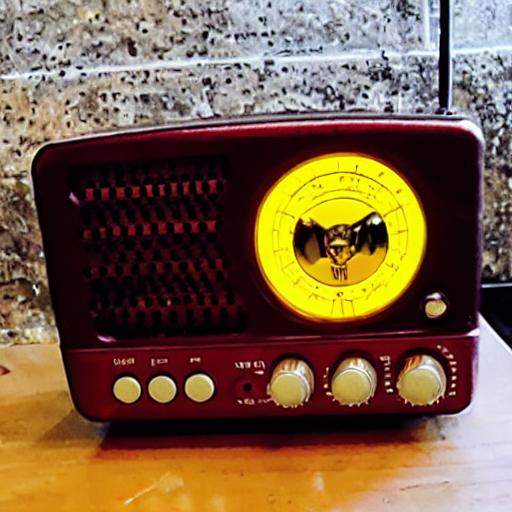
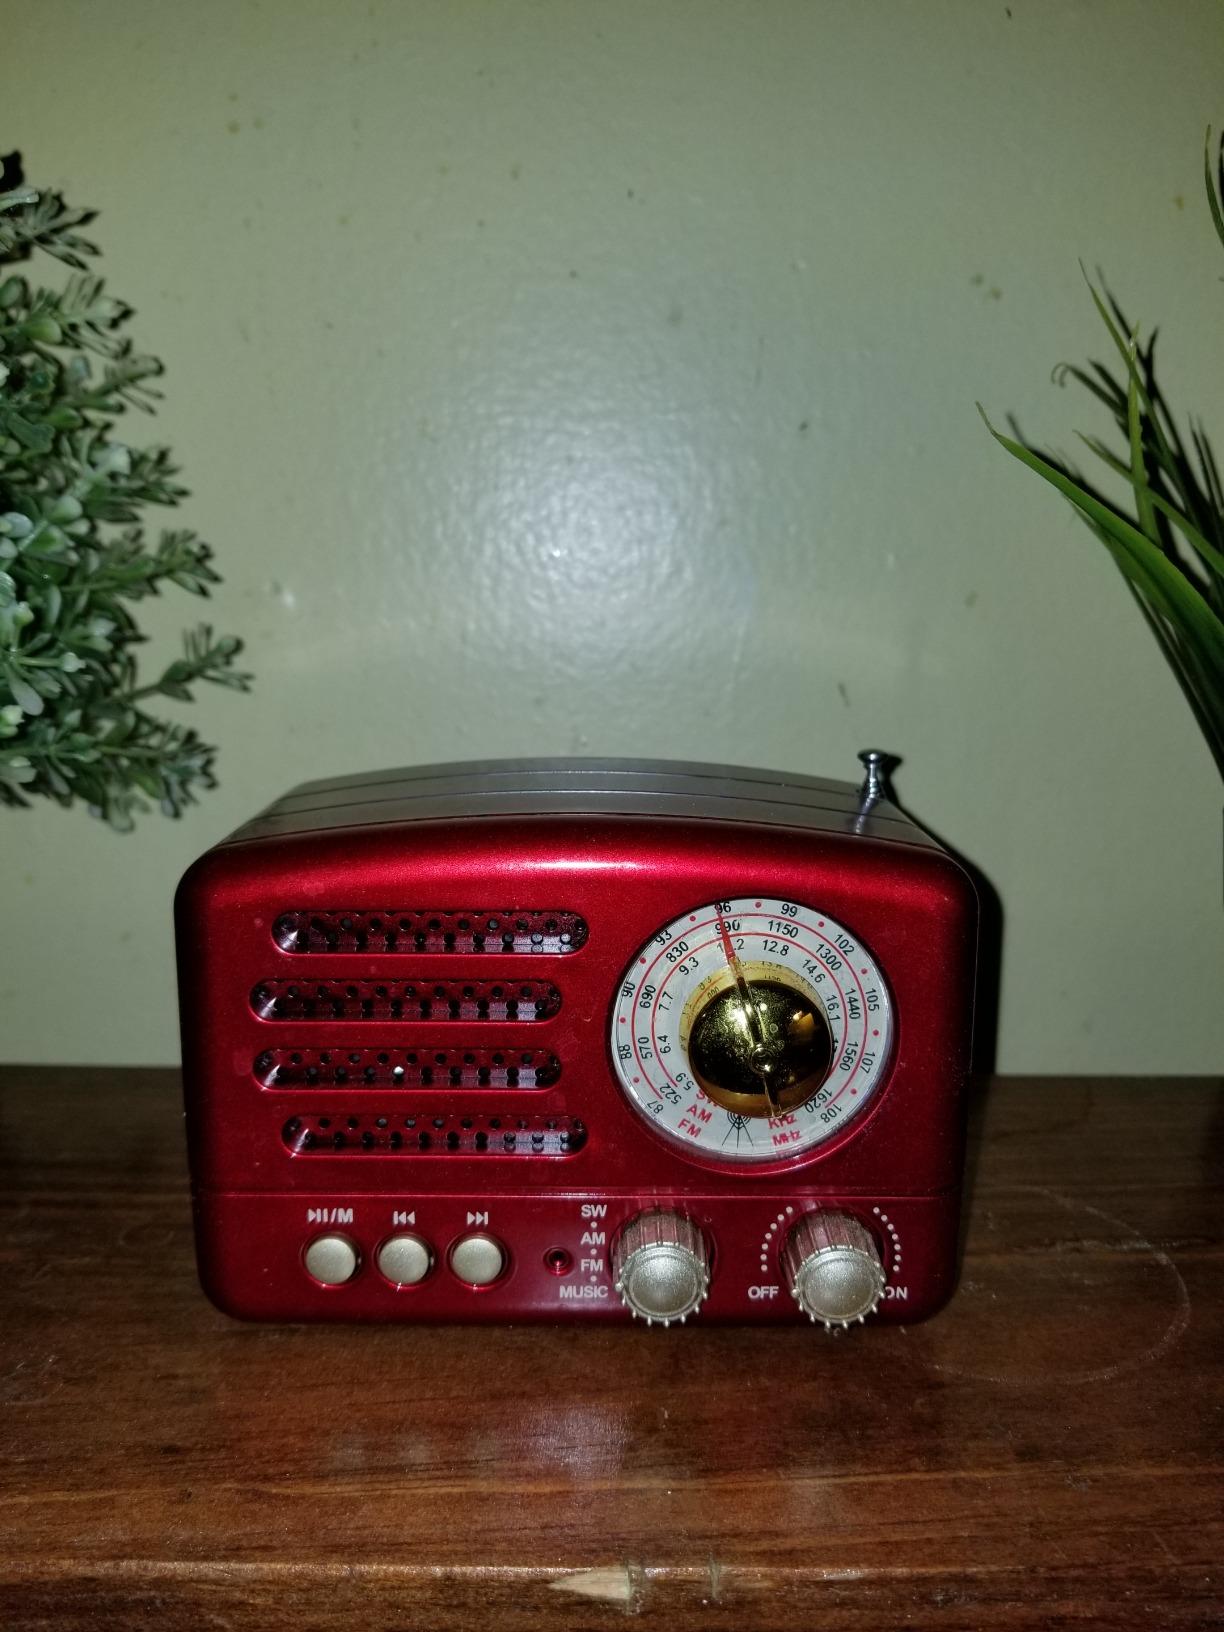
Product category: radio
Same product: no